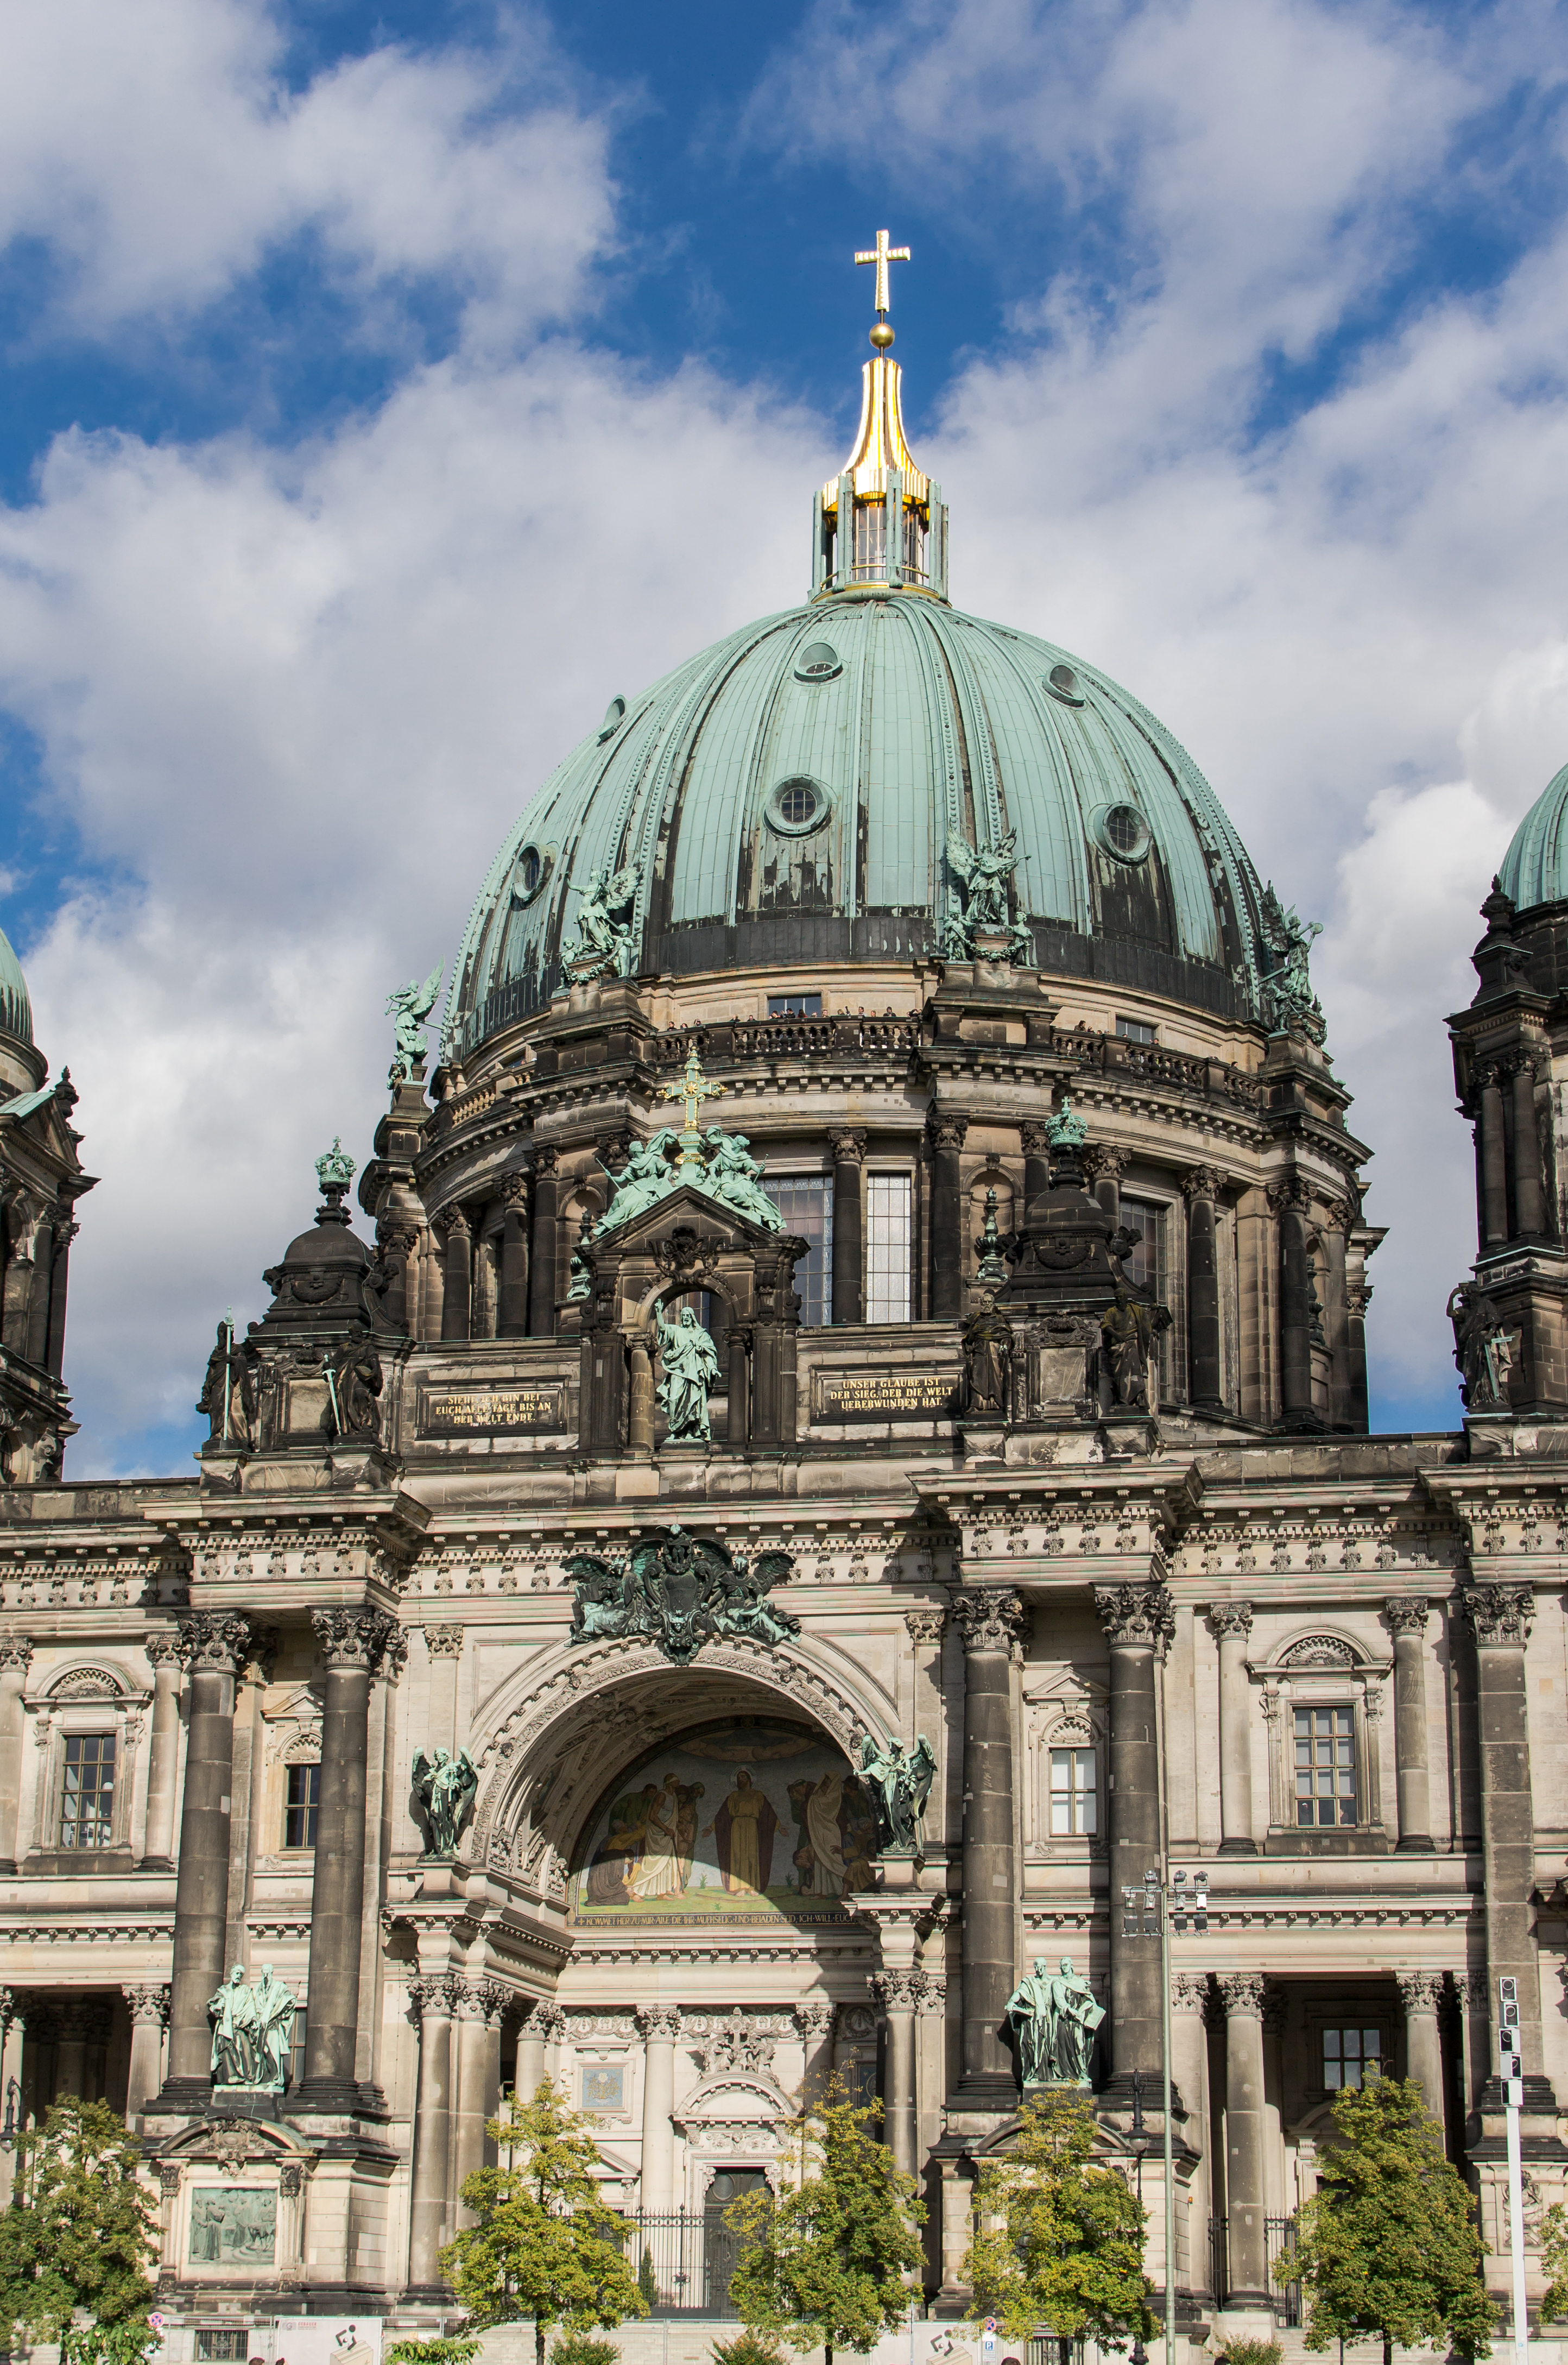
architecture, building, city, monument, arch, landmark, facade, church, cathedral, place of worship, germany, berlin, basilica, dome, ancient history